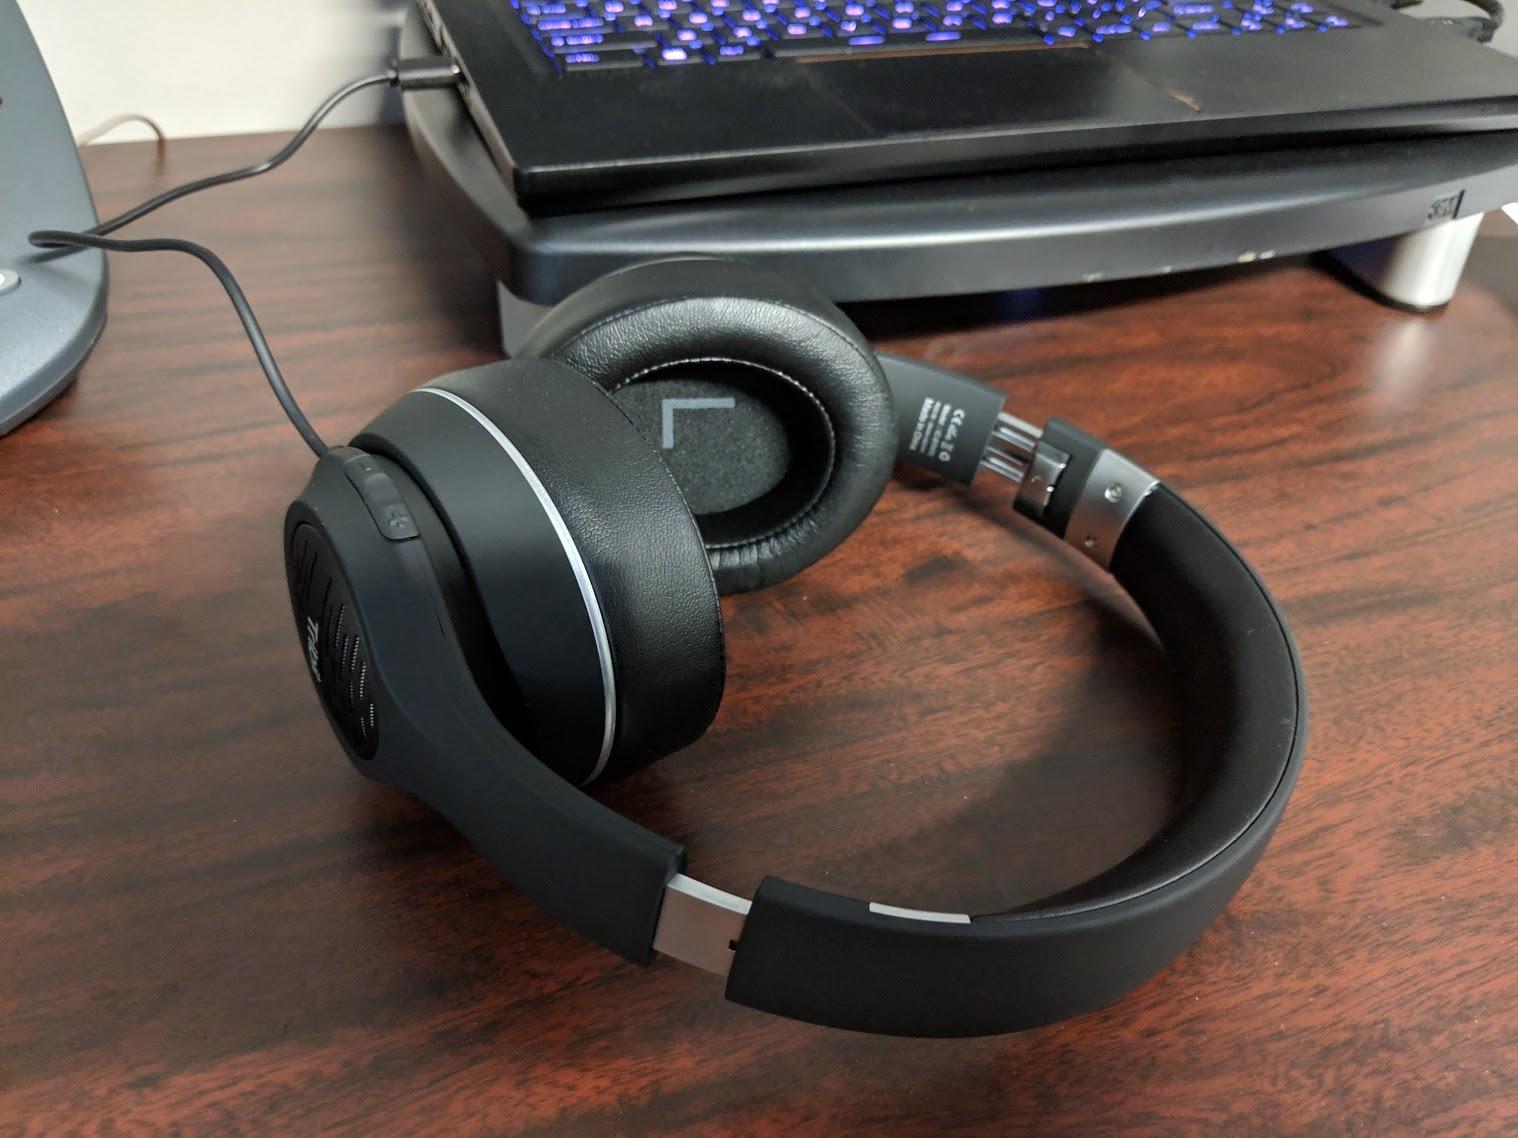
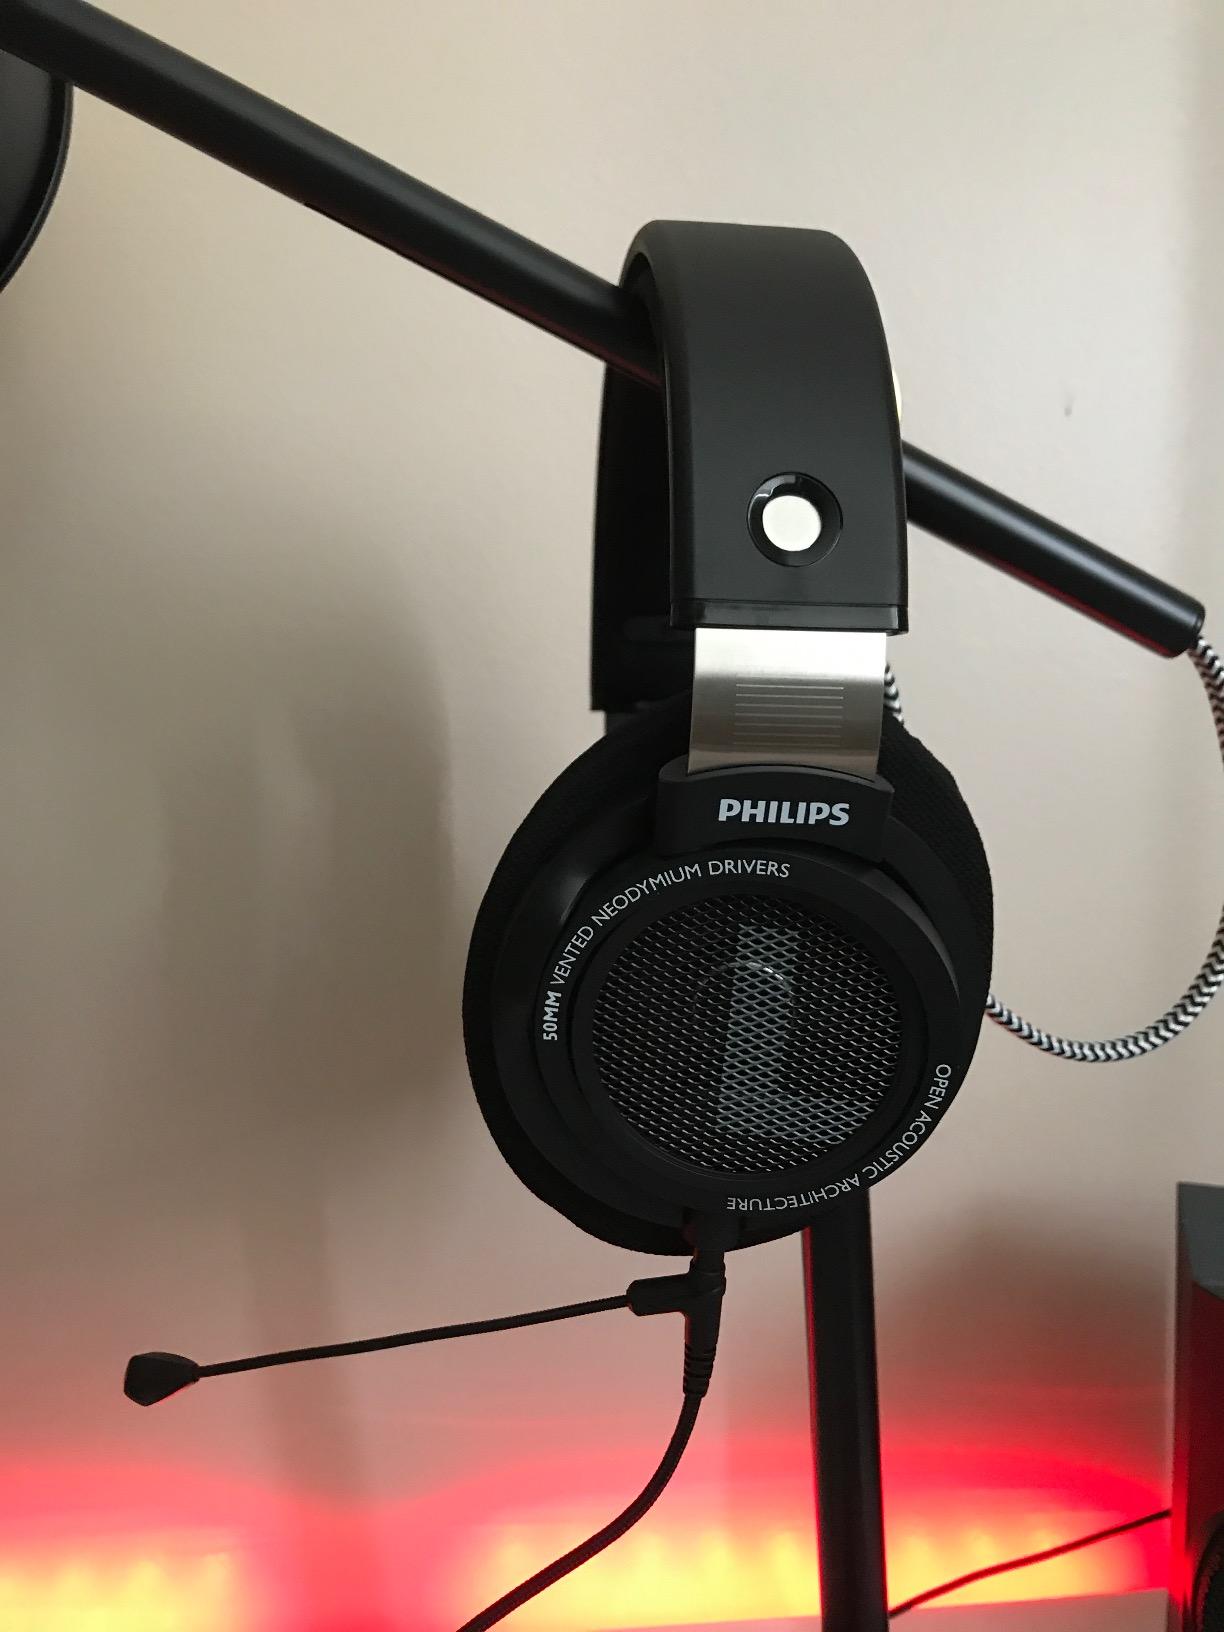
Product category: headphones
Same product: no